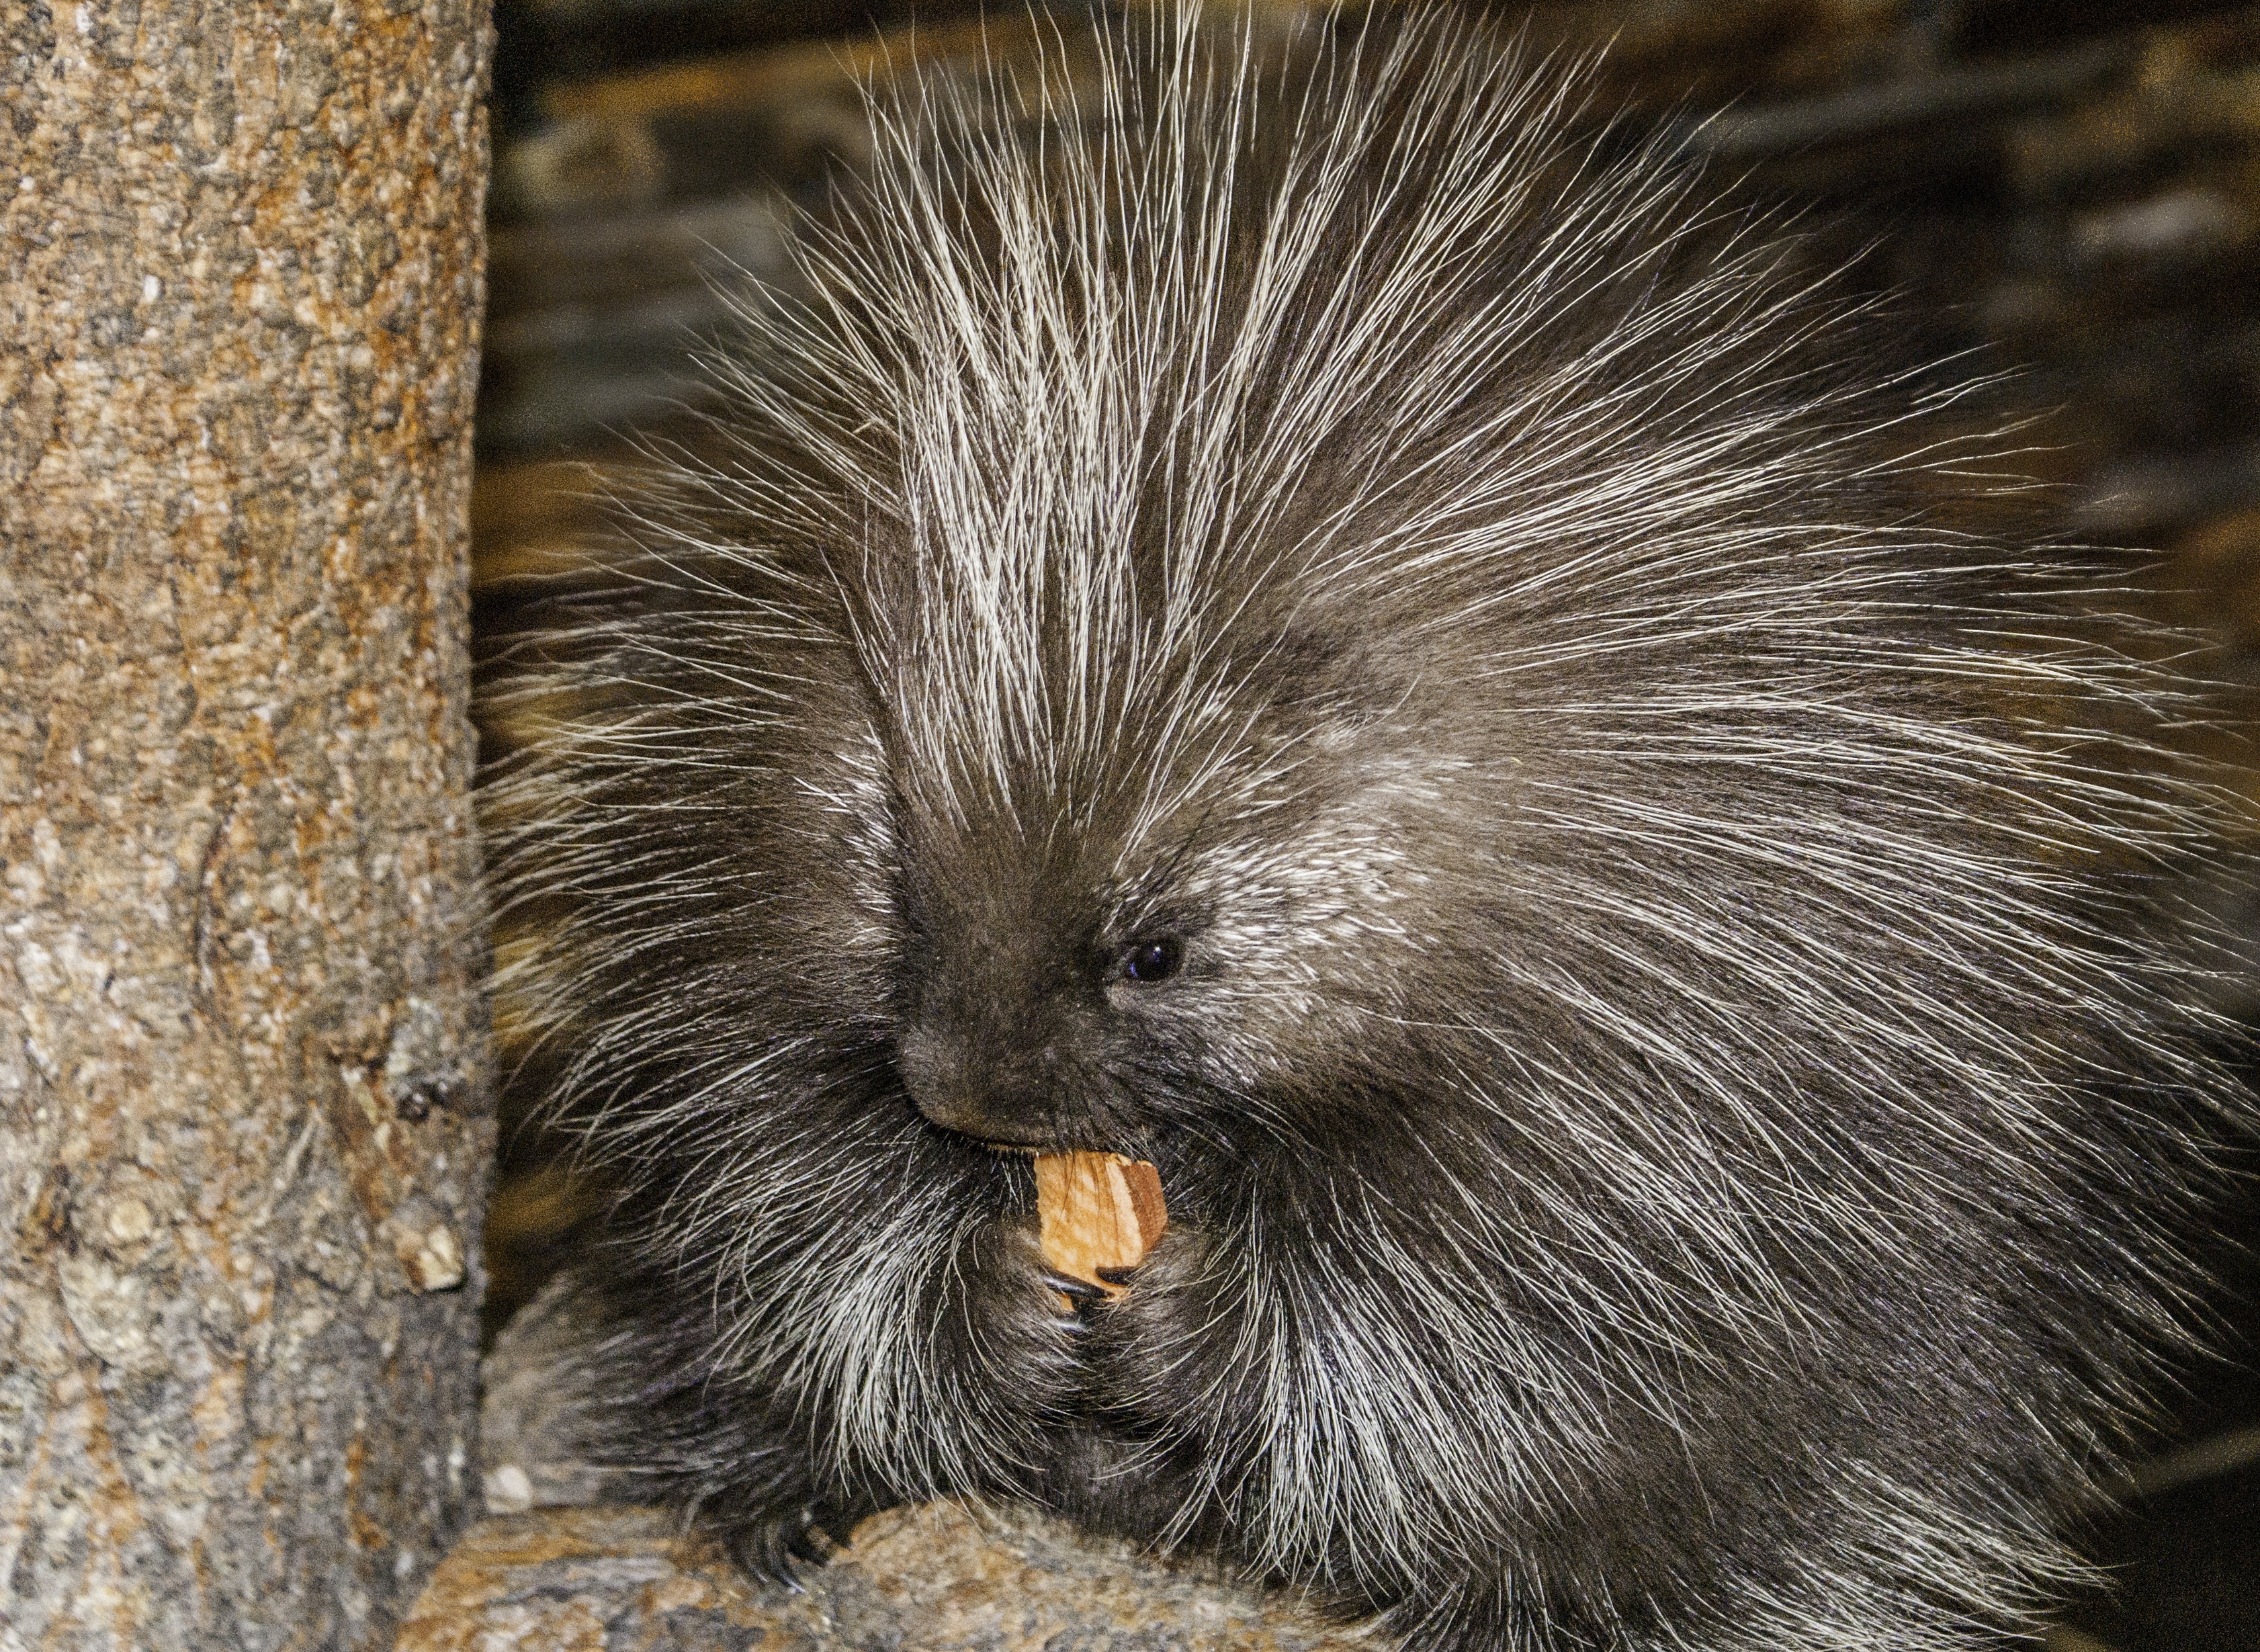
prickly, desert, animal, wildlife, mammal, rodent, fauna, close up, whiskers, vertebrate, porcupine, echidna